Miss Grand Kazakhstan

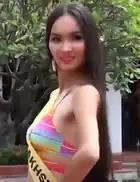

Miss Grand Kazakhstan is a female beauty pageant title awarded to Kazakh representatives competing at the Miss Grand International pageant. The title was first mentioned in 2013 when an Almaty-based model, Yuliya Kolesnik, was assigned by Idol Fashion Management LLC to represent Kazakhstan at the first edition of Miss Grand International in Thailand; however, she was unplaced.